Brock University

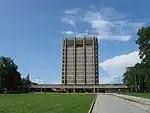
Arthur Schmon Tower seen from the south in 2008.

In 1963 the Brock University Founders' Committee, chaired by Arthur Schmon and co-chaired by William B Gunning, offered Dr. James A. Gibson the invitation to become the founding president.